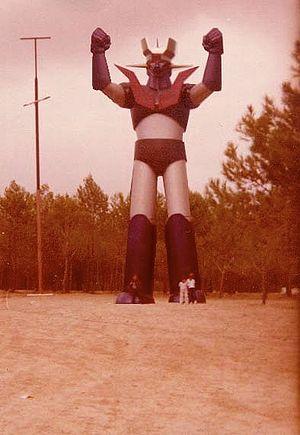
L'Alt Camp est une comarque de Catalogne dans la province de Tarragone en Espagne.
Cabra del Camp est une commune d'Espagne dans la communauté autonome de Catalogne, province de Tarragone, de la comarque de Alt Camp.
Mazinger Z est une série japonaise de manga créée par Gō Nagai, adaptée en anime. Elle est l'ancêtre des séries de mecha. La série fut créée par le Studio Toei en 1972 d'après le manga éponyme de Gō Nagai et diffusée entre le 3 décembre 1972 et le 1ᵉʳ septembre 1974 sur Fuji TV. En France, la série a été diffusée à partir de 1989 sur M6 dans l'émission Graffi'6.